Thomas Saf-T-Liner C2

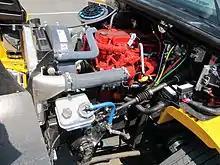
Cummins ISB6.7 in a Saf-T-Liner C2

As with all conventional-style school buses, the C2 is derived from a cowled-chassis conventional; the C2 uses the Freightliner C2 variant of the M2. As with 2000s and 2010s industry practice in school bus manufacturing, chassis and body manufacturers are paired, with Freightliner and Thomas developing the C2 as an integrated vehicle (the Freightliner grille badges are replaced with Thomas badges).